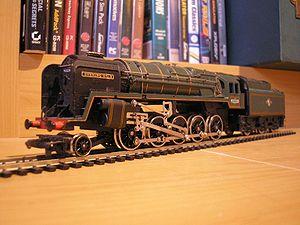
L'échelle 00 est une échelle utilisée en modélisme ferroviaire essentiellement britannique, le 1:76. Cette échelle est très proche historiquement et physiquement de l'échelle HO, qui est majoritaire dans le monde.